Prayer nut

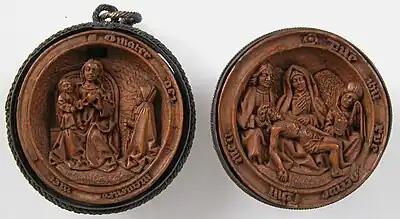
Prayer Bead with the Prayer of the Rosary and the Lamentation, Metropolitan Museum of Art

The English term "prayer nut" is derived from the equivalent Dutch word , and took on common usage in the 18th century. The use of the word "nut" may come from the fact that some of the beads were actually carved from nuts or pits, and although no such miniatures survive, it was a known practice in medieval southern Germany.